Bangka Park

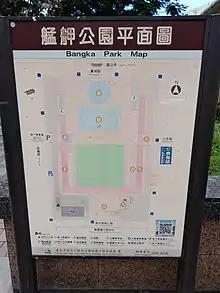
Map of Bangka Park

Mangka Park (from Taiwanese Hokkien) or Mengjia Park (from Mandarin) is a transliteration of the word "moungar", a Taiwanese aboriginal word for canoe or gathering place for canoe. It used to be known as Park No. 12.